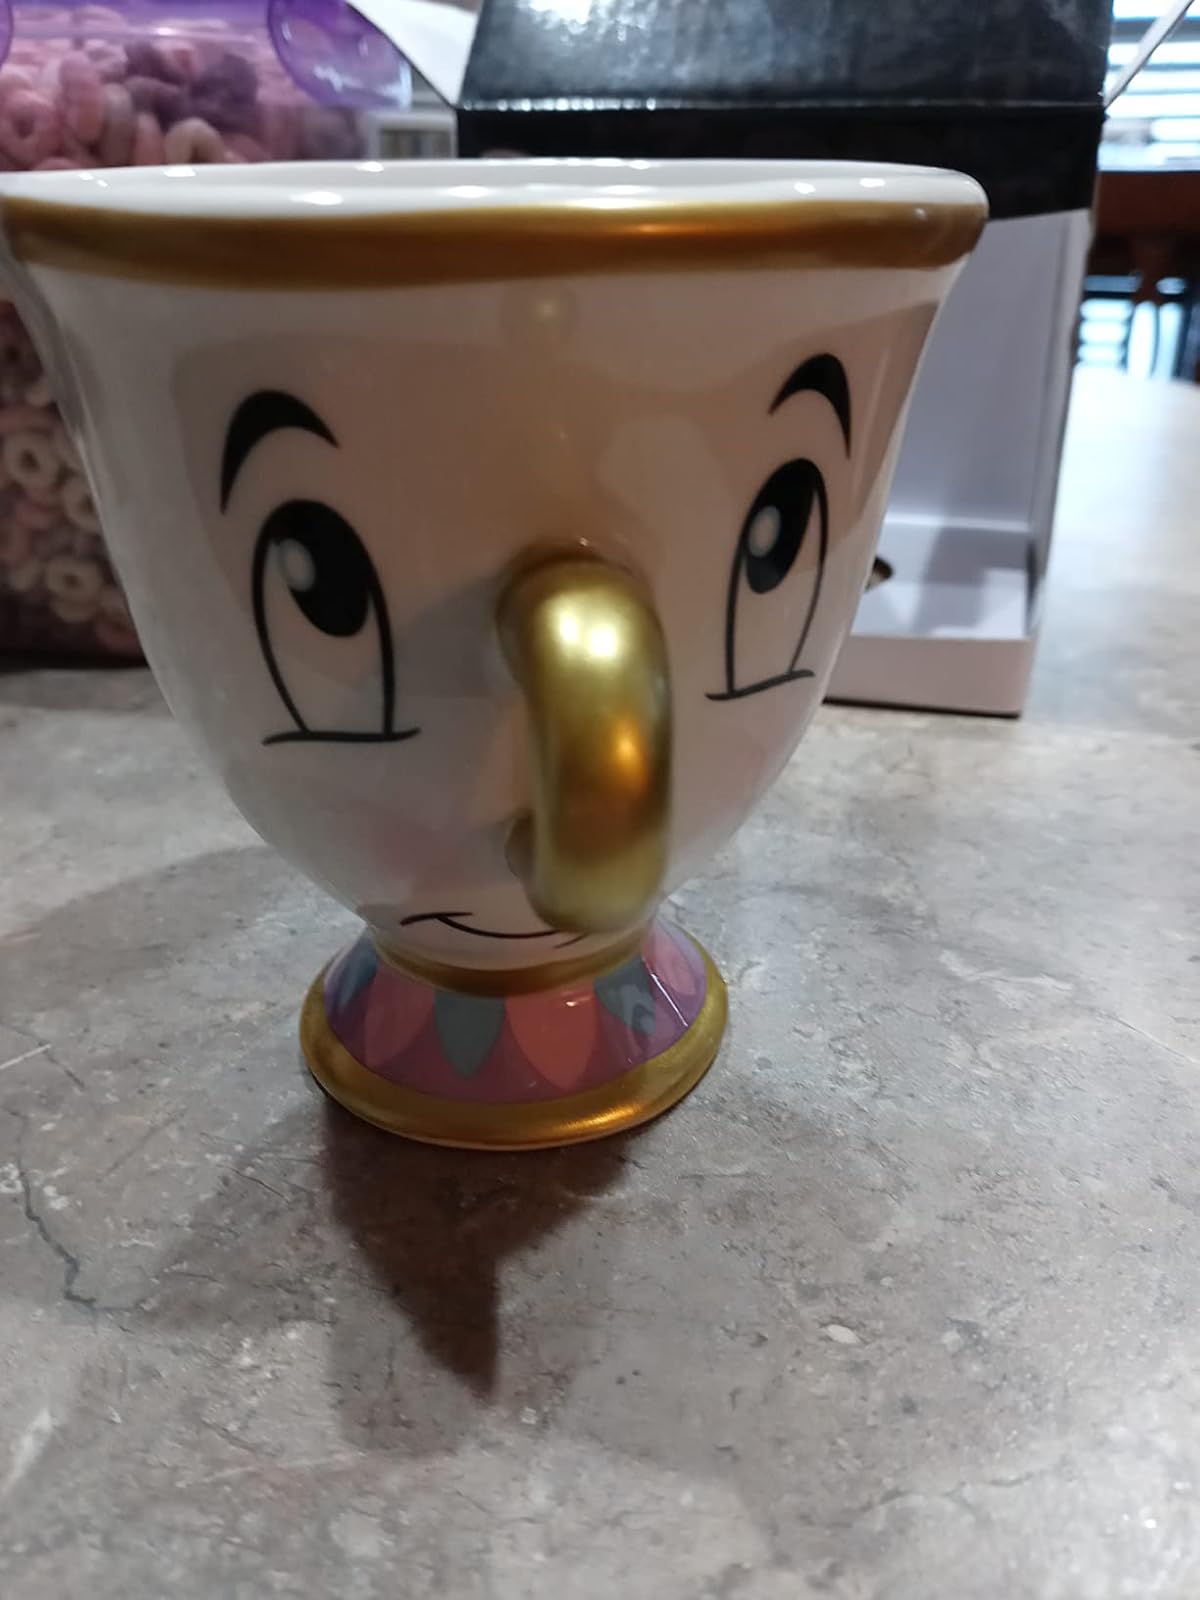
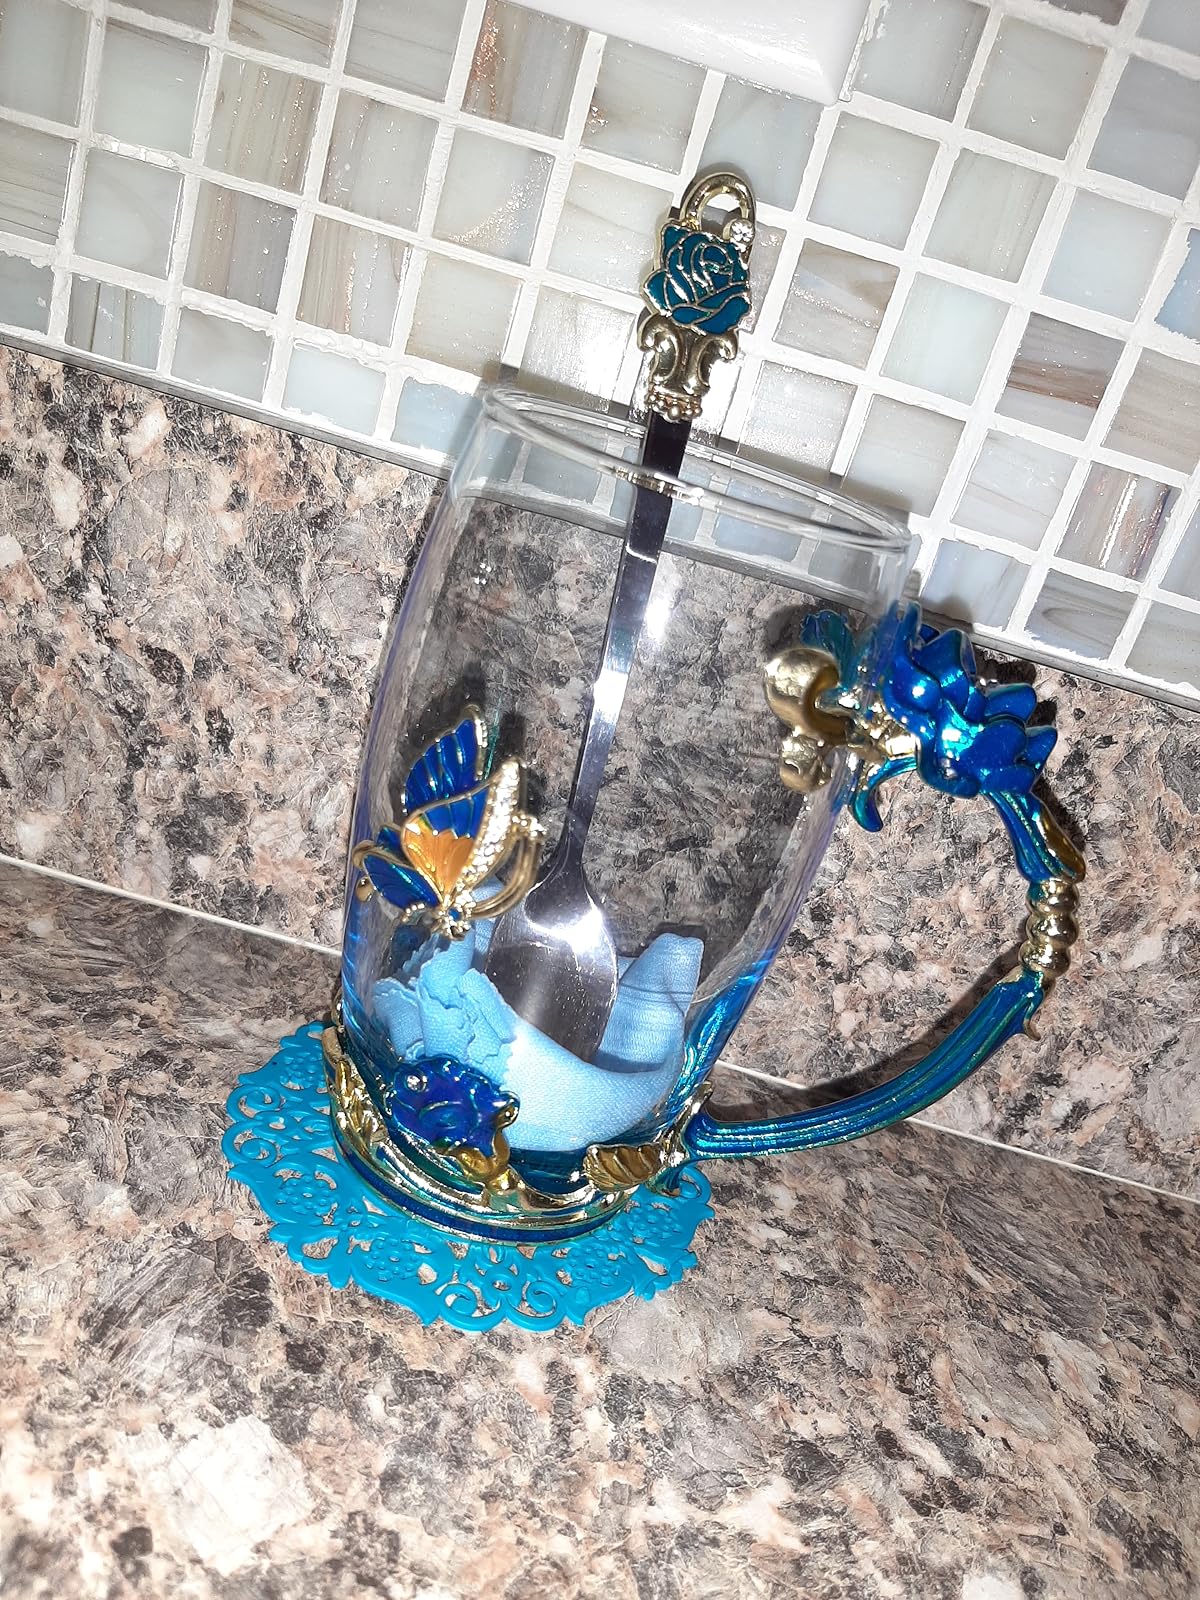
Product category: items_mug
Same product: no